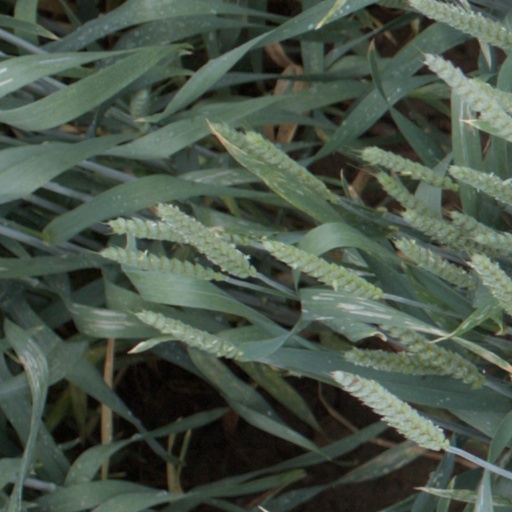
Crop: wheat